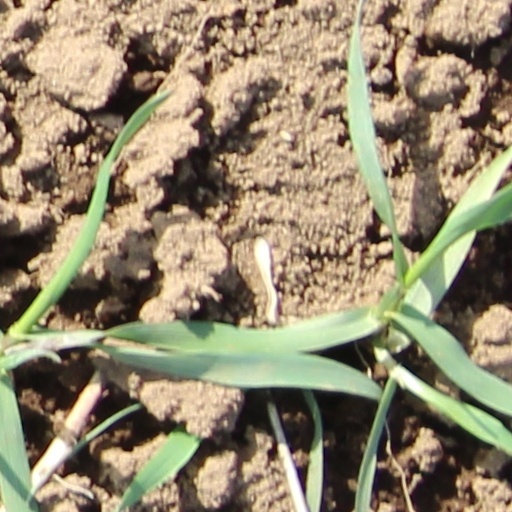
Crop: wheat